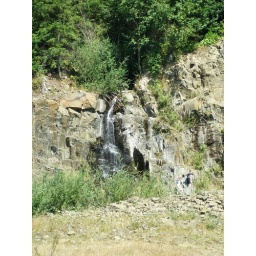
Roadside waterfall enroute up mountain road to Mt. St. Helen's. We are within the &amp;quot;blast zone&amp;quot;.